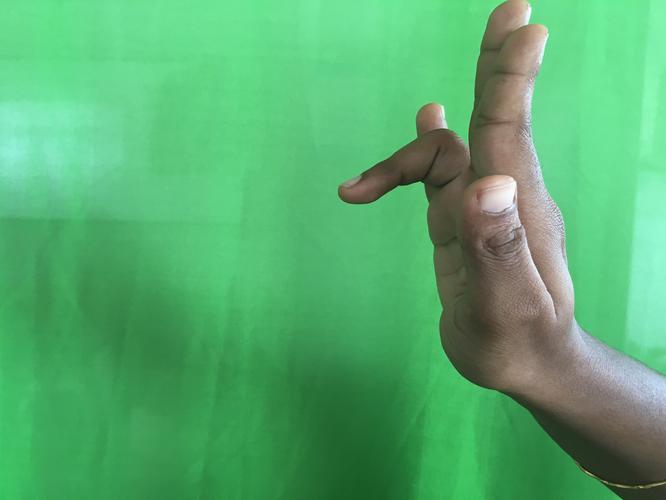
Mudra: Tripathaka
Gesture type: single_hand